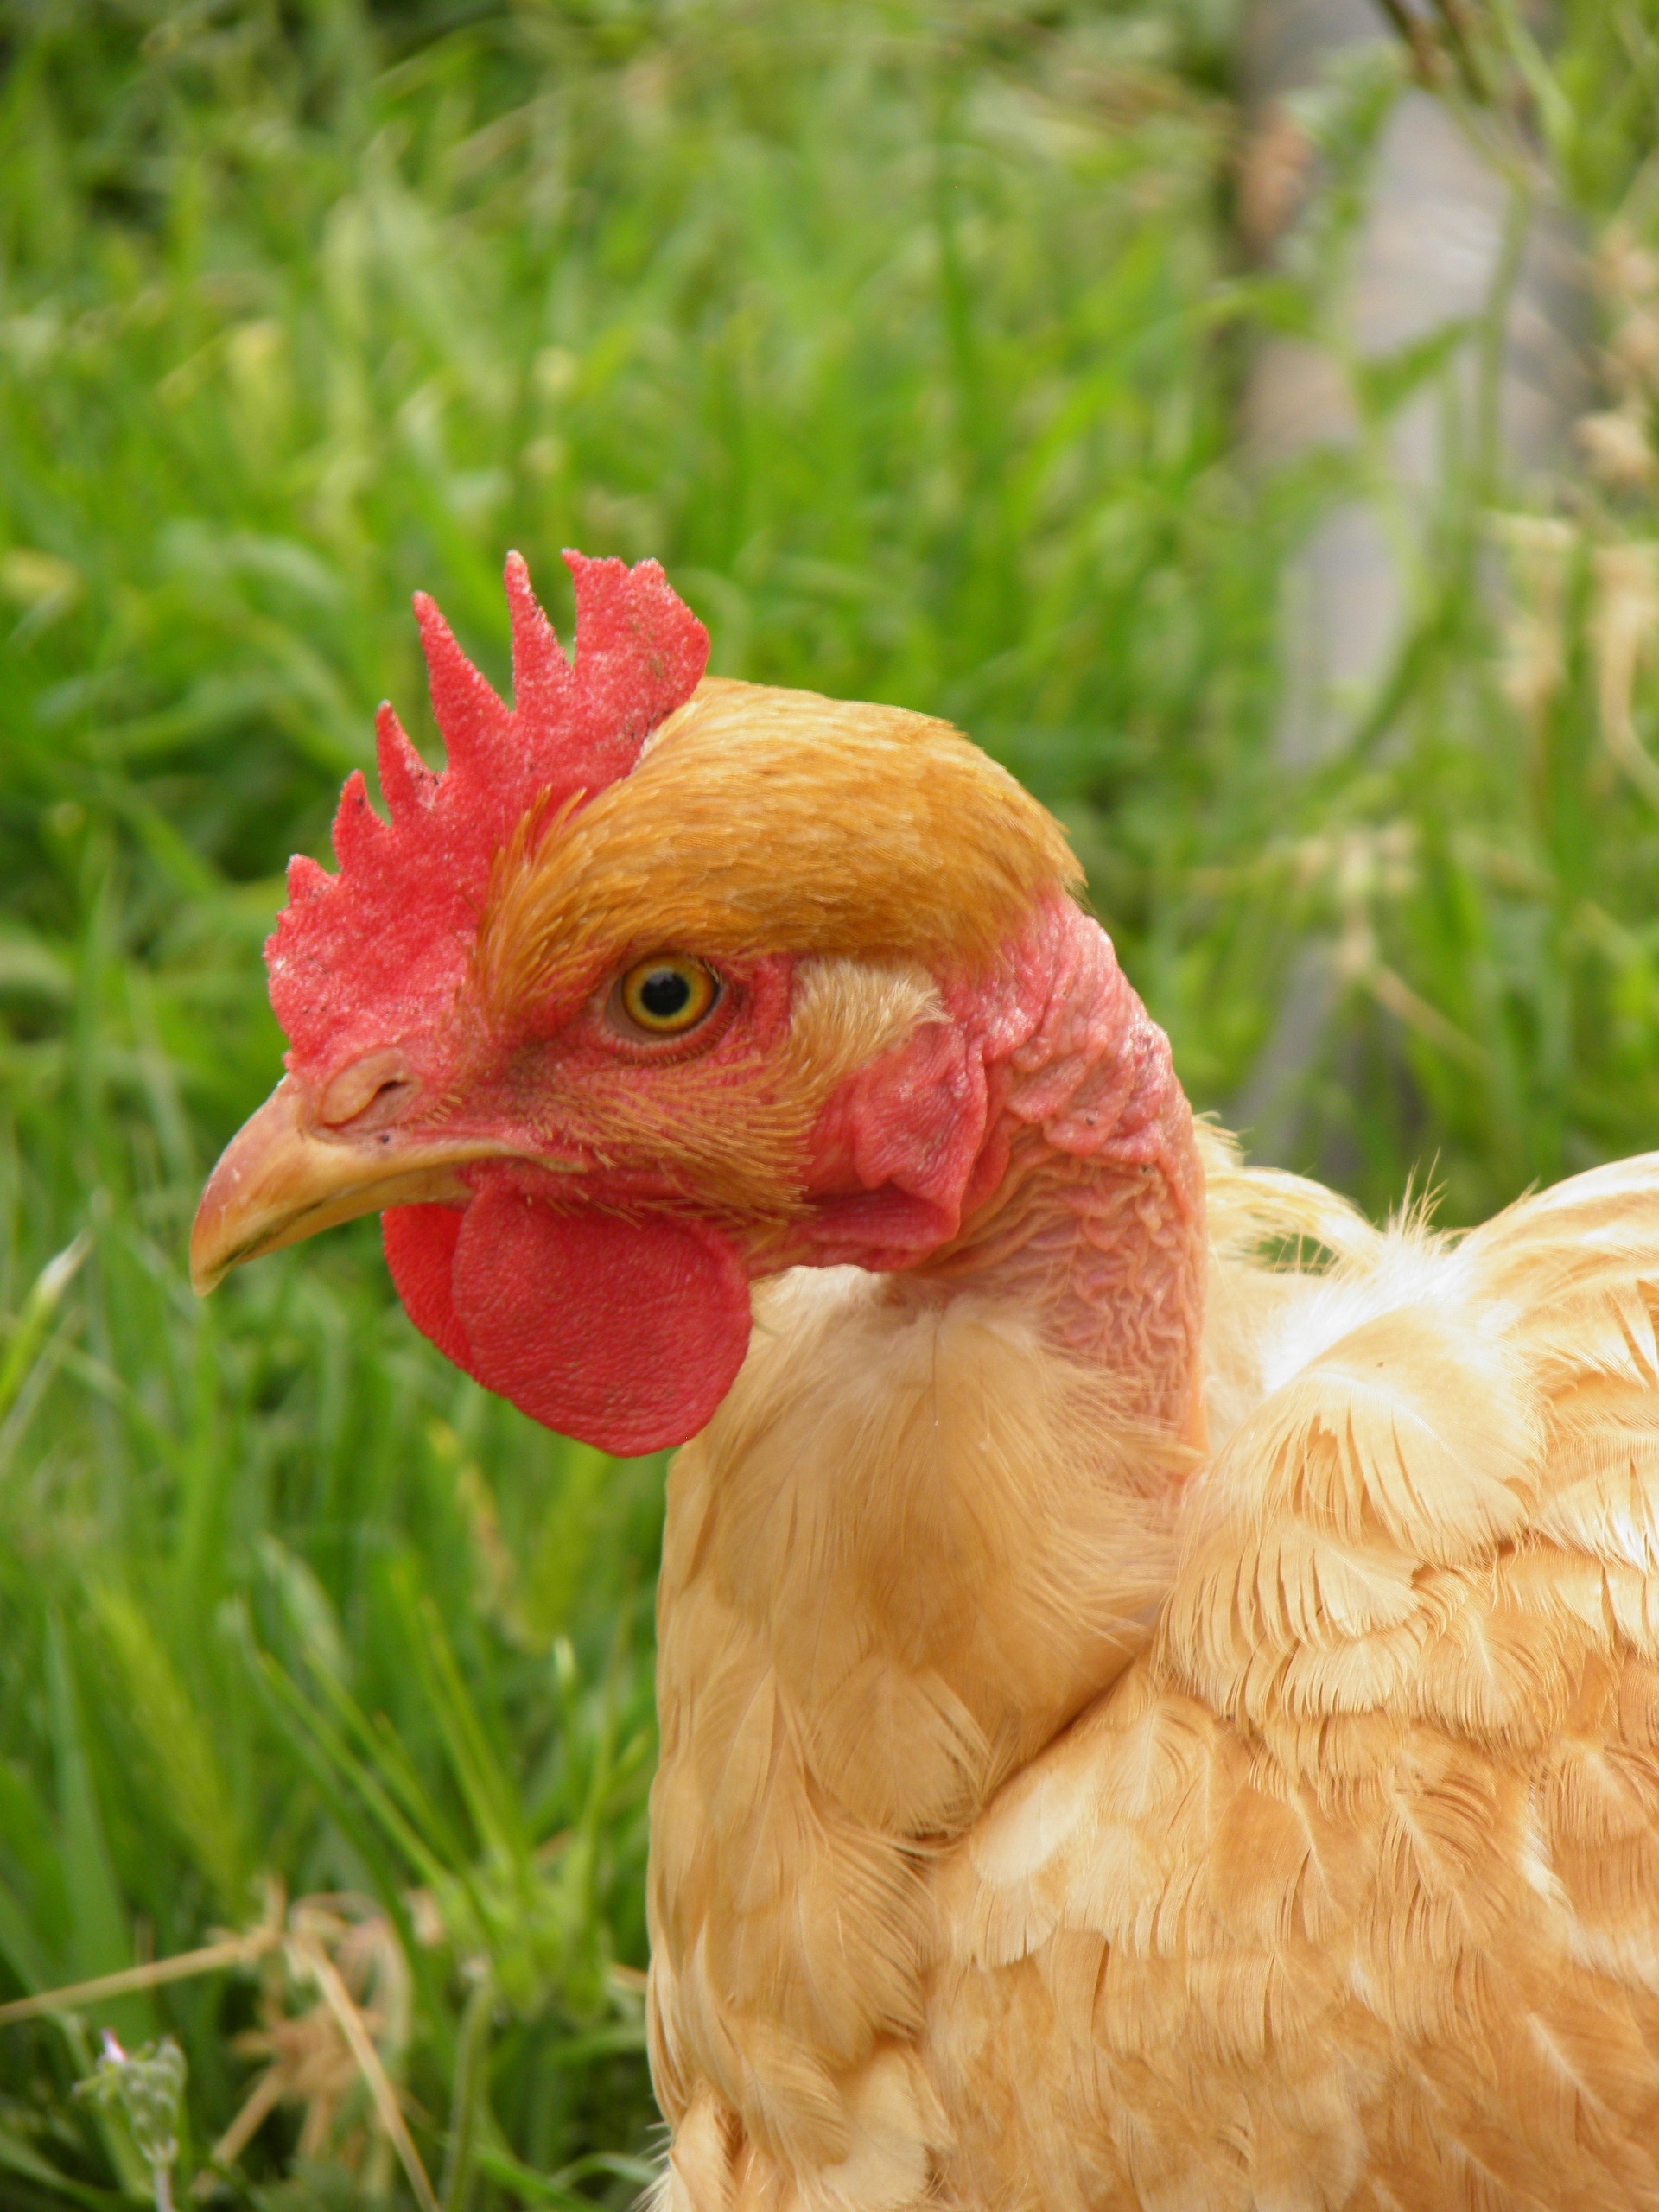
bird, rural, beak, agriculture, chicken, fowl, fauna, rooster, poultry, hen, galliformes, vertebrate, breed, phasianidae, naked neck chicken, turken